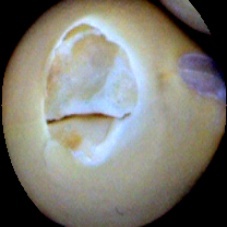
Label: Broken